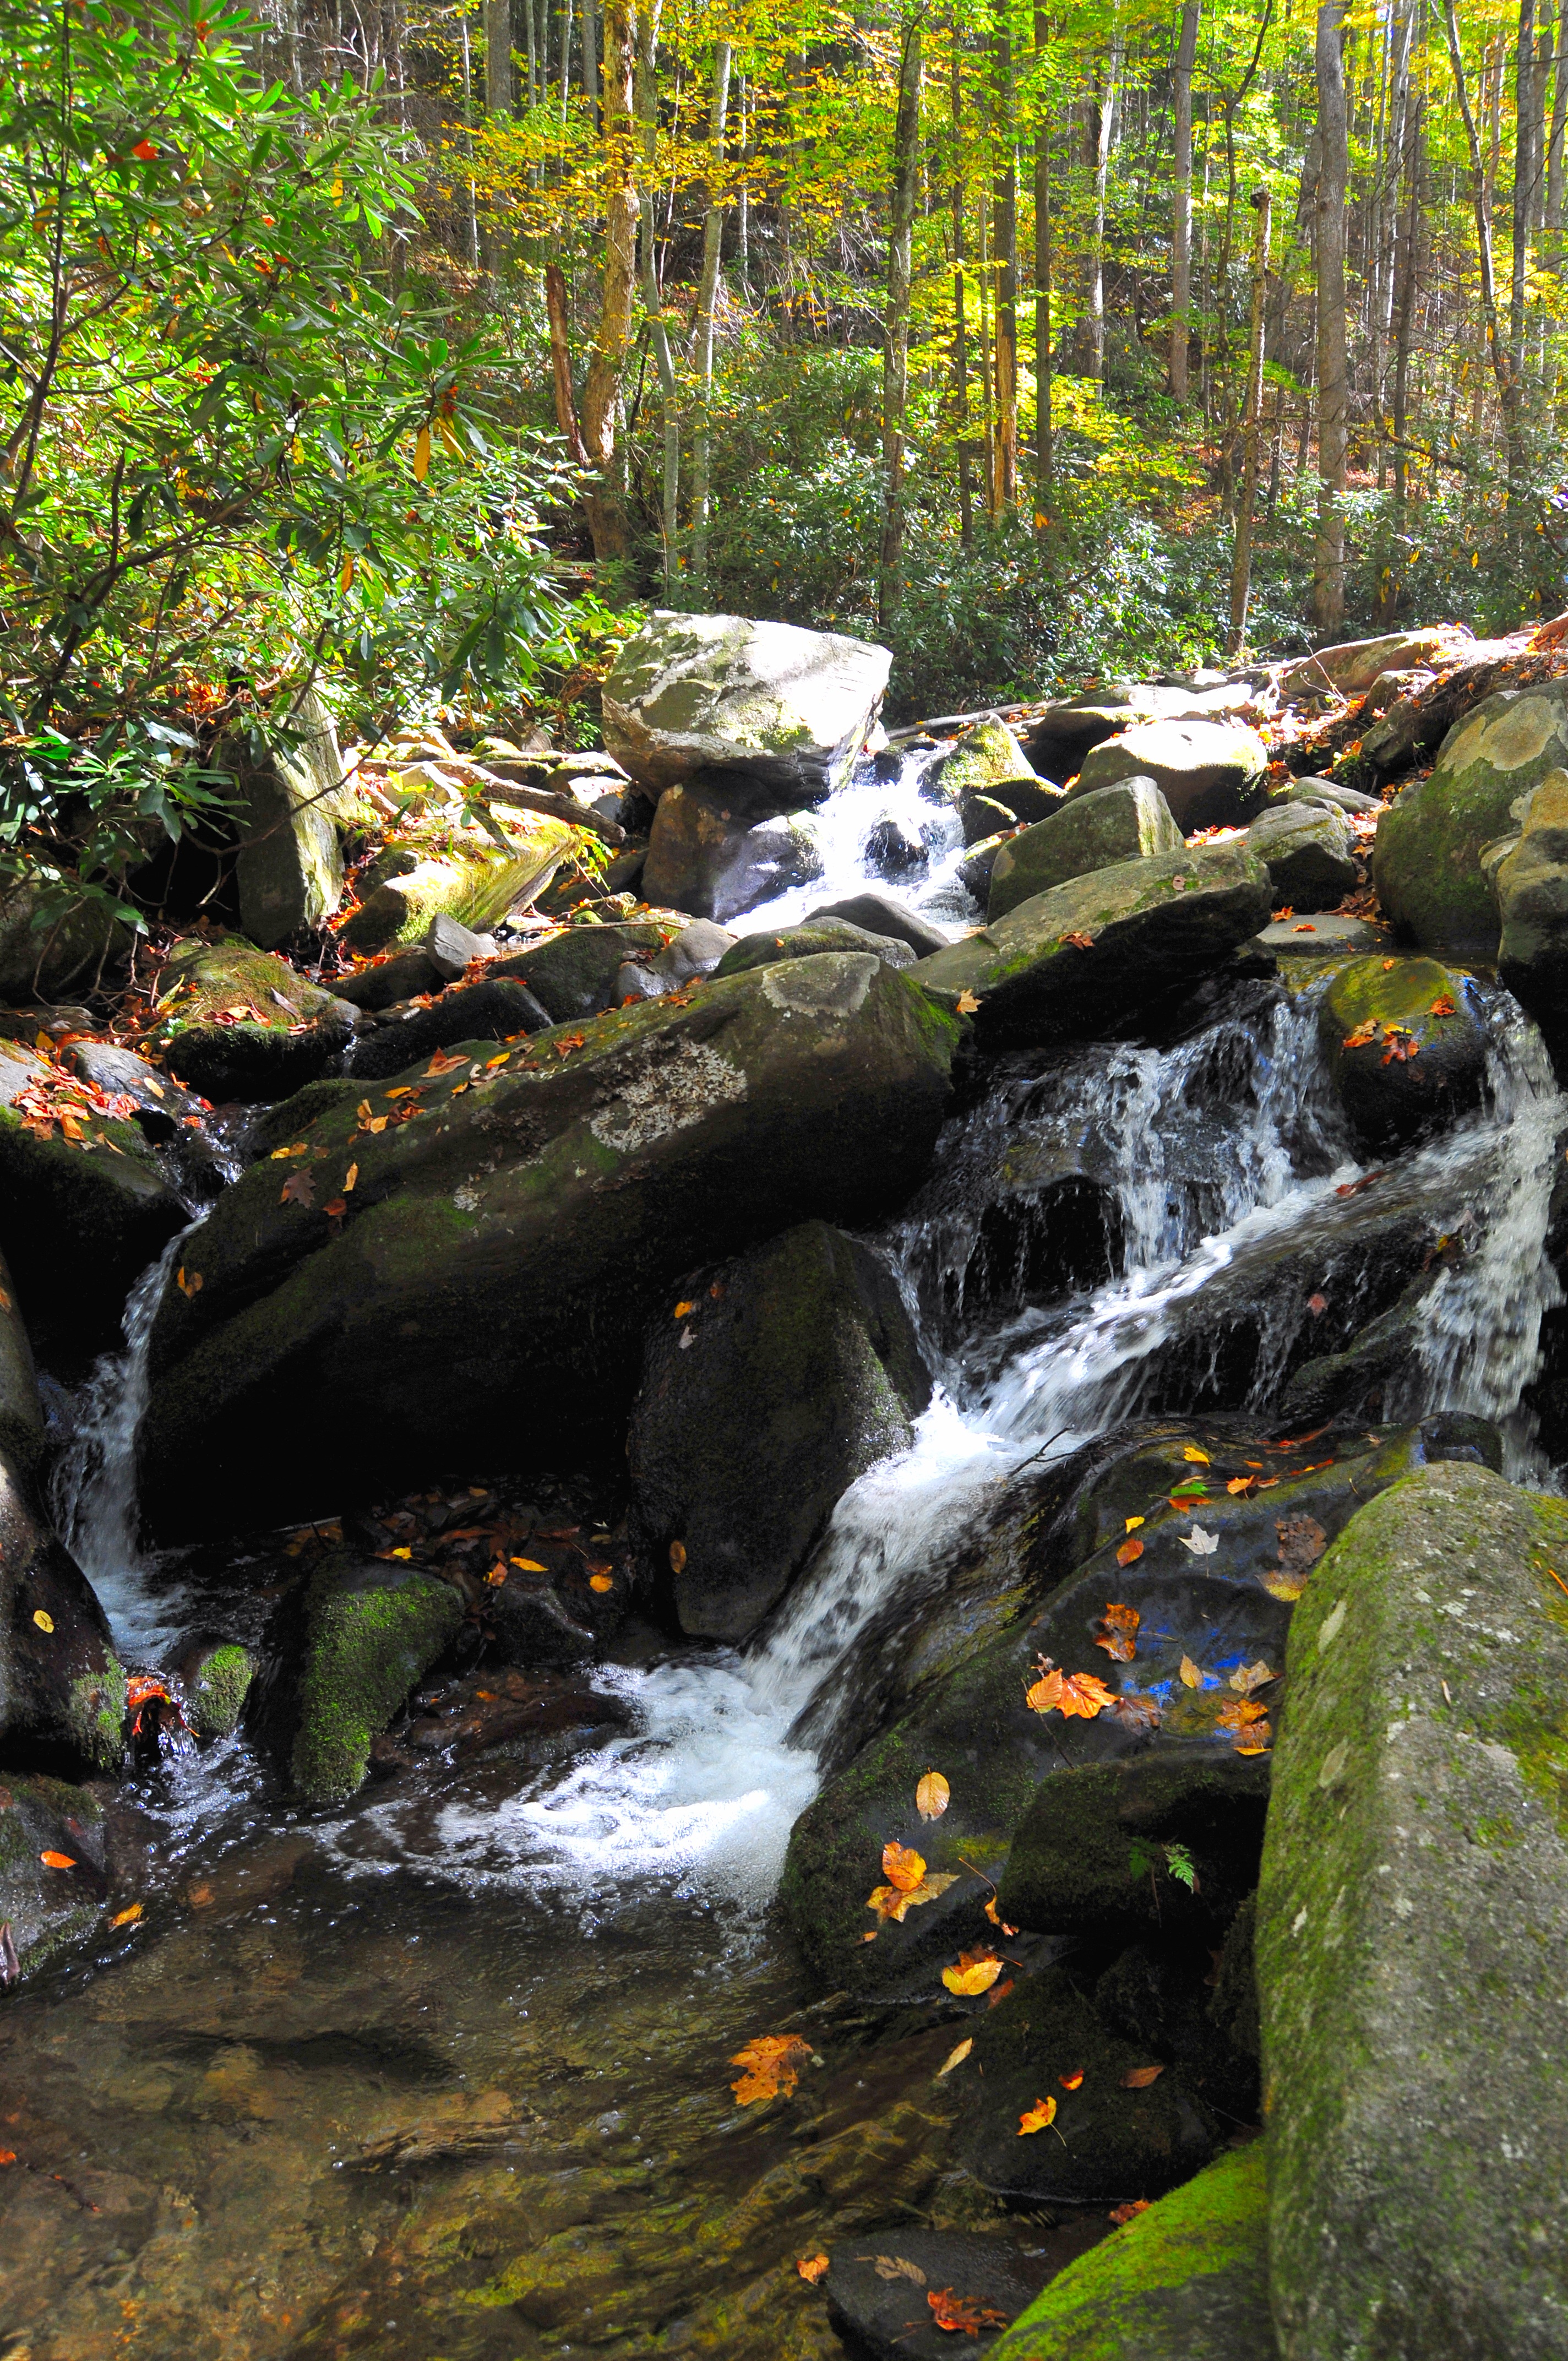
tree, water, nature, forest, rock, waterfall, creek, wilderness, leaf, river, pond, stream, cascade, natural, autumn, rapid, body of water, rainforest, woodland, water feature, watercourse